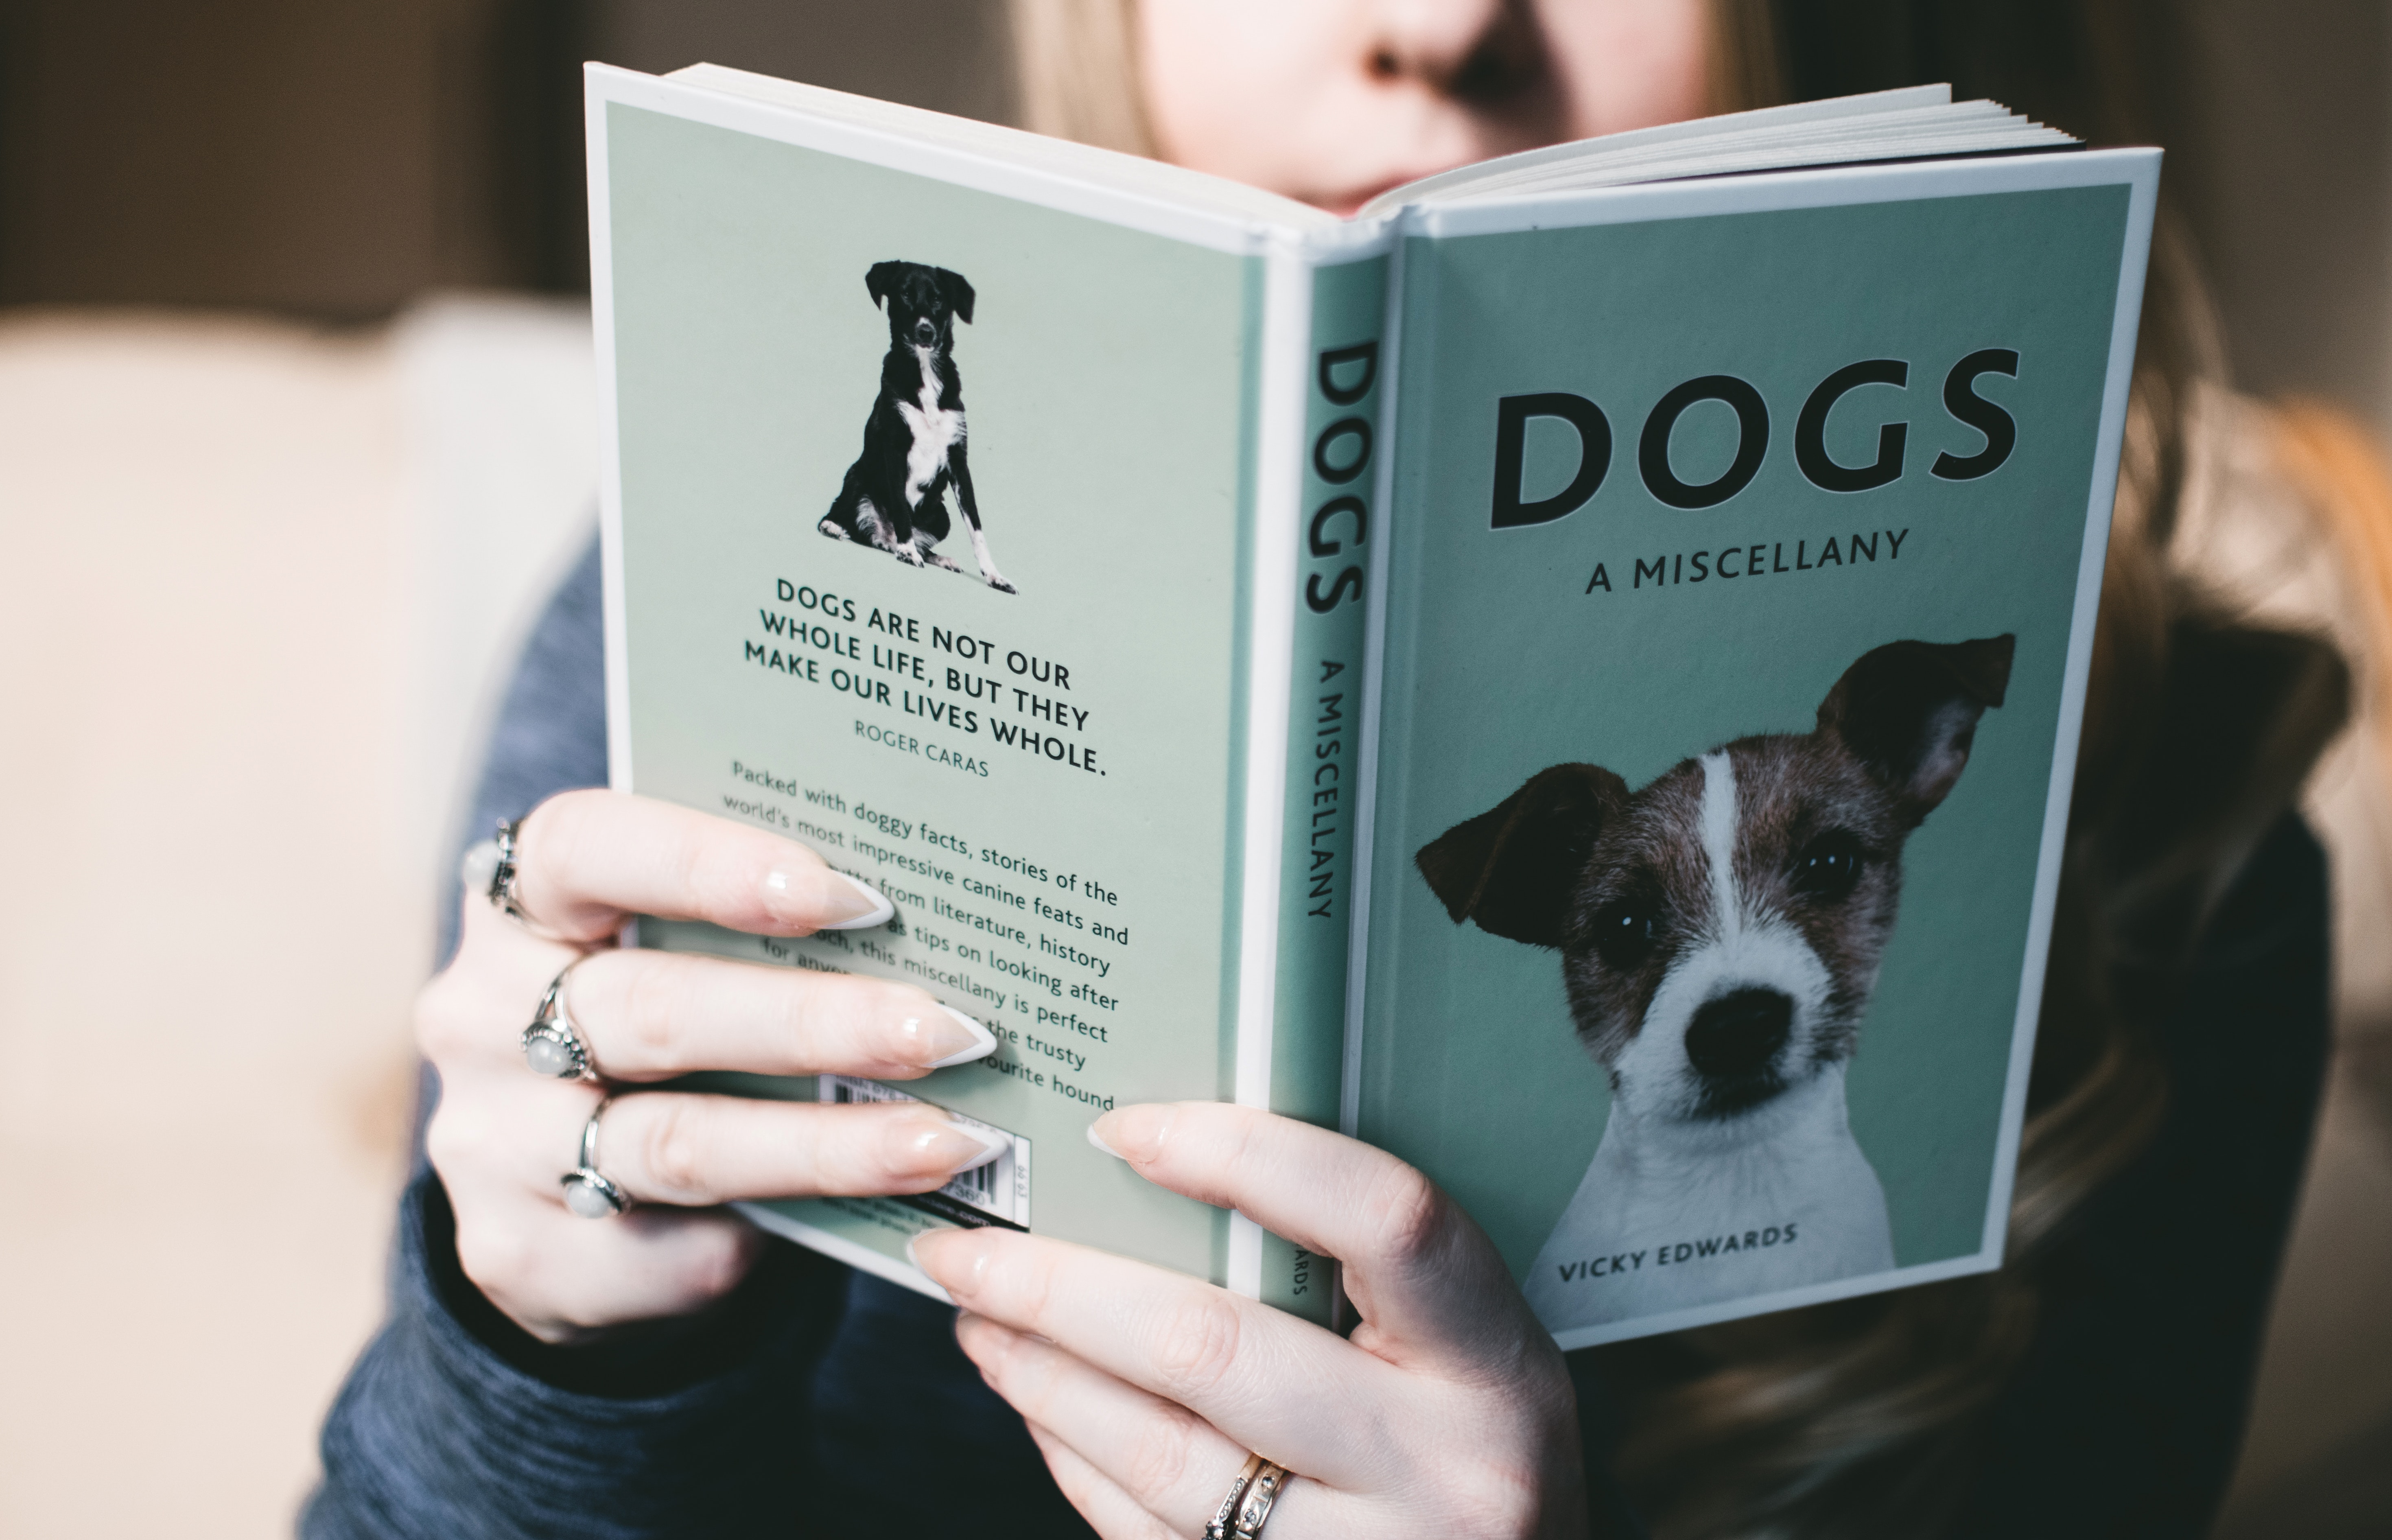
canidae, book, hand, dog breed, Material property, puppy, companion dog, book cover, publication